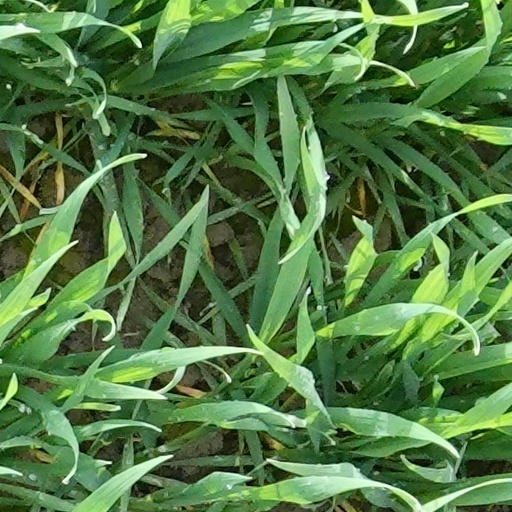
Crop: wheat